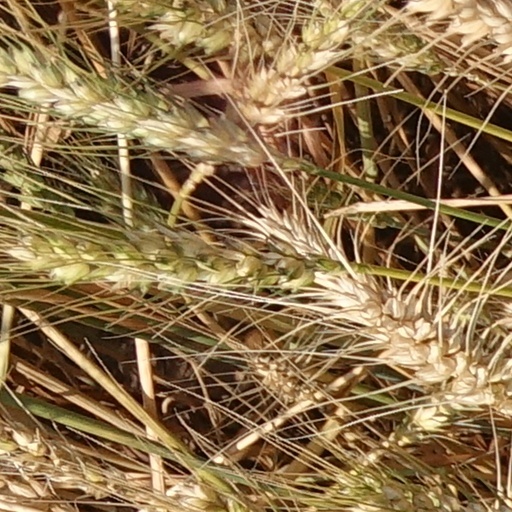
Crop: wheat